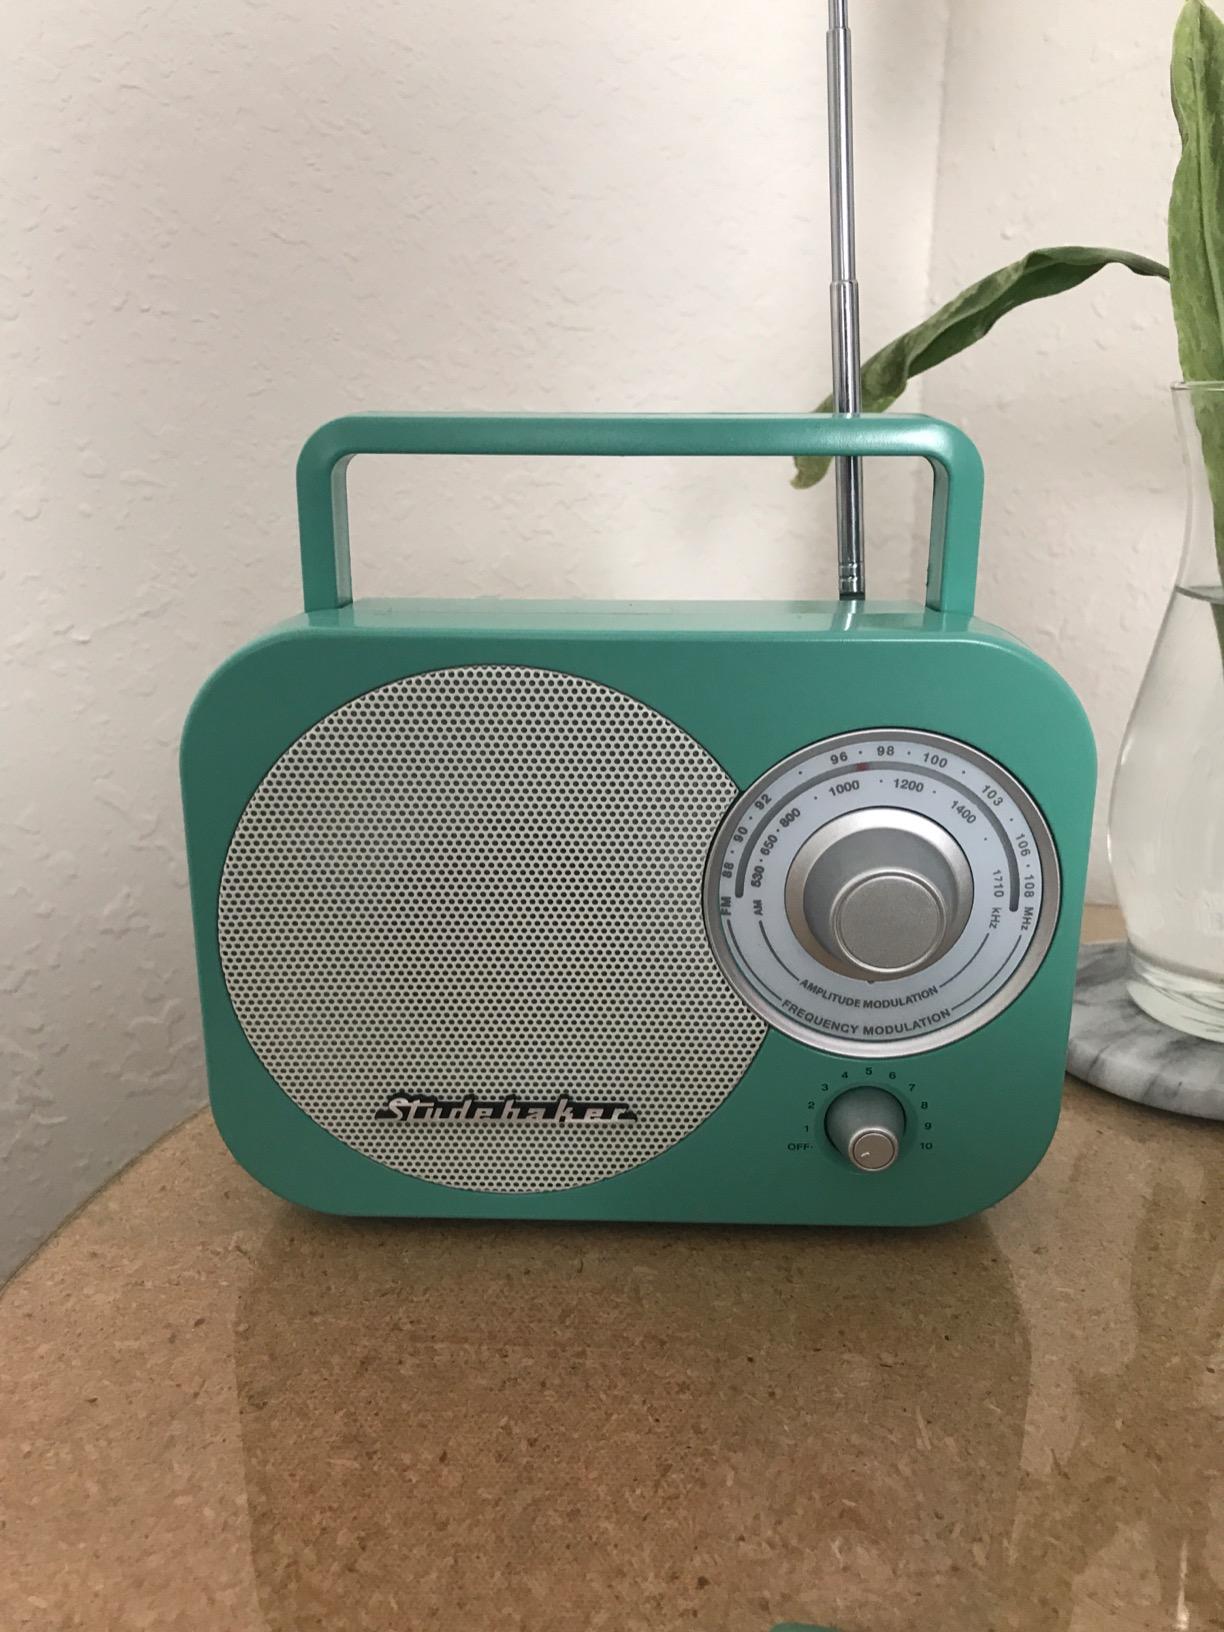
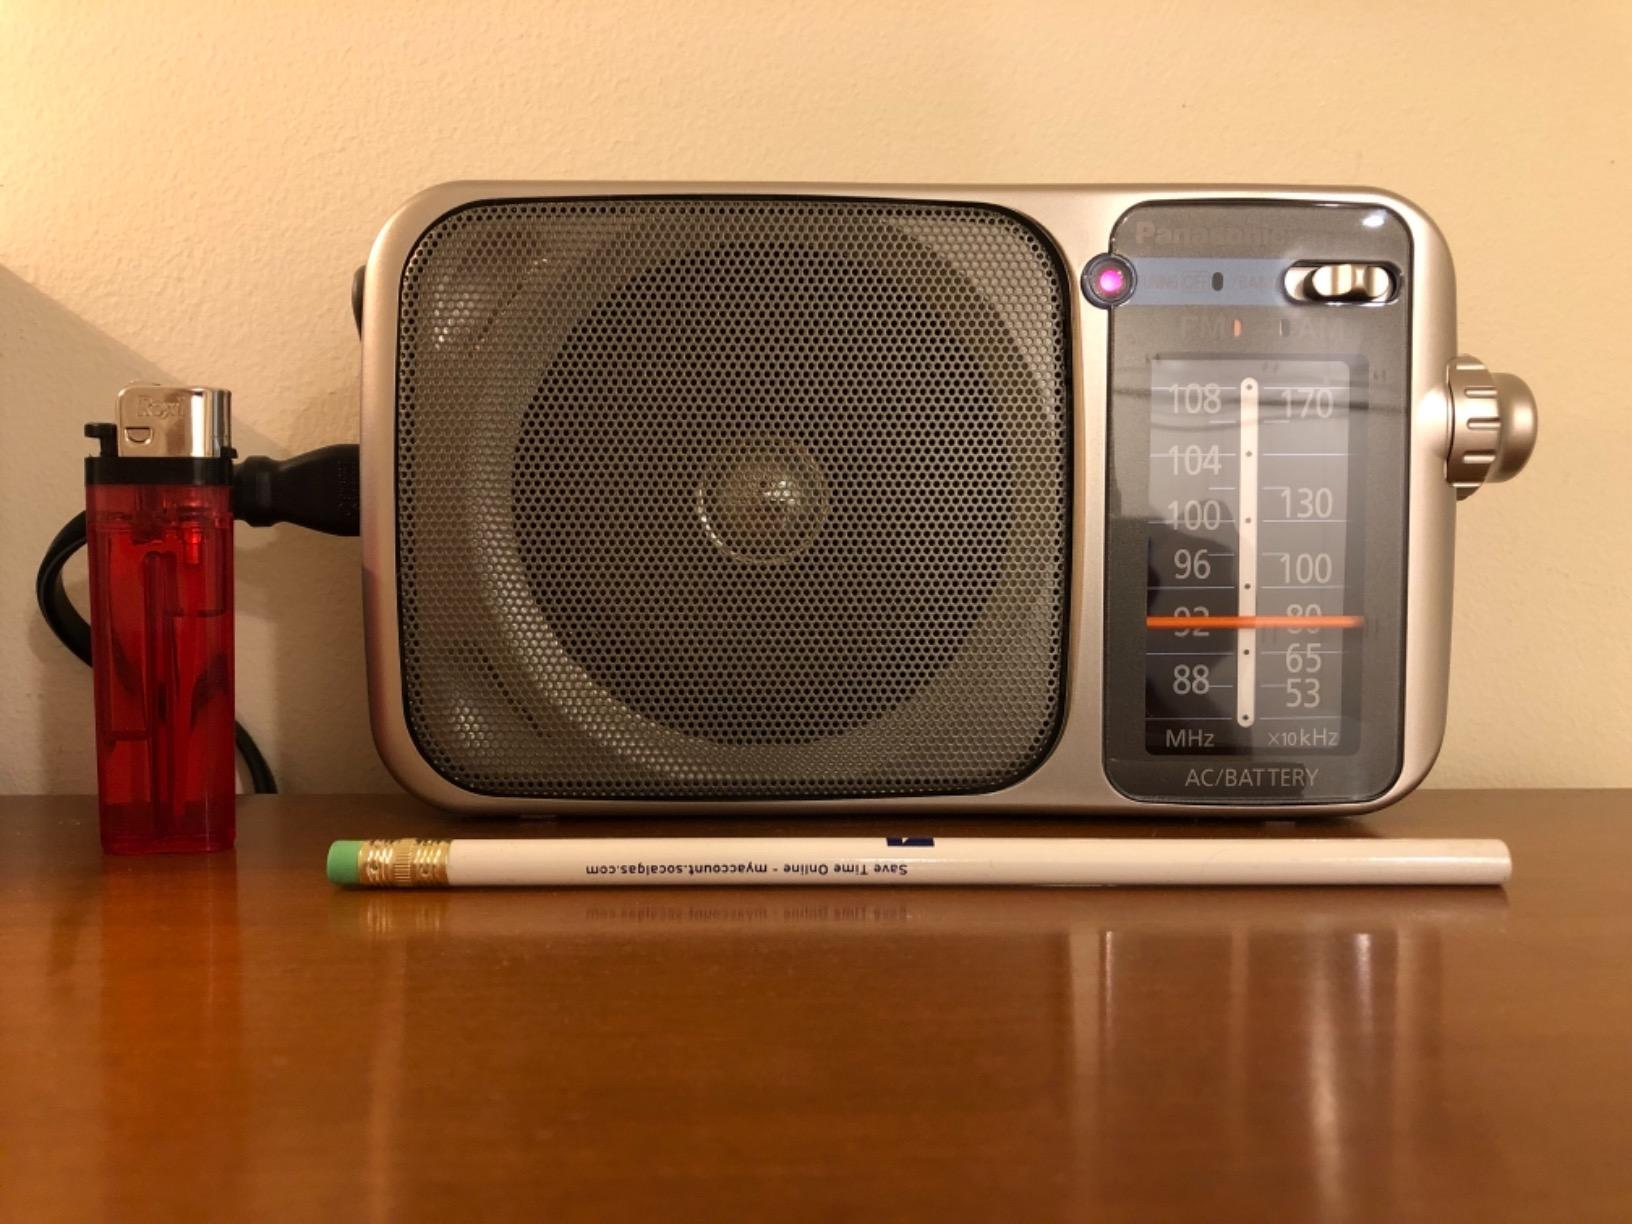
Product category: radio
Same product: no